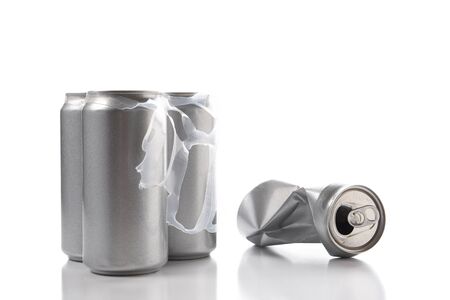
Label: metal